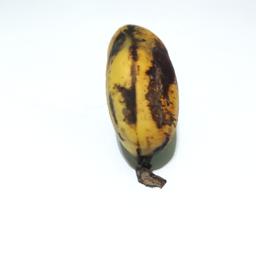
Banana variety: Sagor Kola